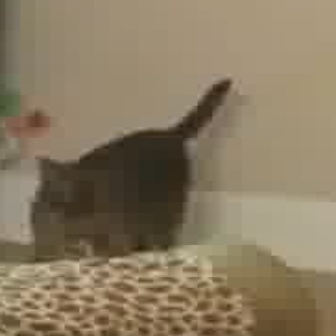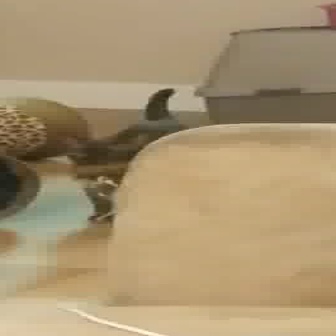
  Please identify the target specified by the bounding box [20,69,229,278] in the first image and locate it in the second image. Return the coordinates in [x_min,y_min,x_max,y_max] format.
Answer: [55,87,195,226]